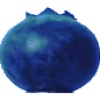
Label: Huckleberry 1